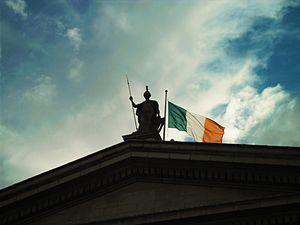
Drapeau irlandais à Dublin
Les jours fériés en Irlande sont nommés les public holidays. Une partie de ceux actuellement appliqués ont été instaurés alors que l'île faisait partie du Royaume-Uni de Grande-Bretagne et d'Irlande. Voyez en complément les fêtes et jours fériés au Royaume-Uni pour l'Irlande du Nord.